Gerard Community Council

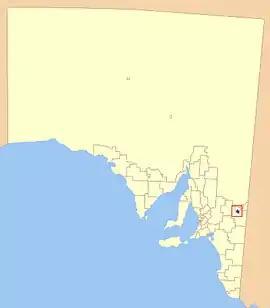
Location of the Gerard Community Council in blue

The Gerard Community Council is a small, aboriginally controlled local government area located in The Riverland, South Australia. The community is dependent on the River Murray, with some horticulture and grazing in the district. Traditional crafts are also produced in the community, with part of the community economy derived from the sale of these to tourists.